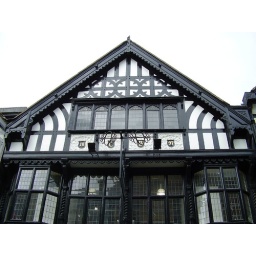
The numbers on the facade tell us the building was erected in 1897.